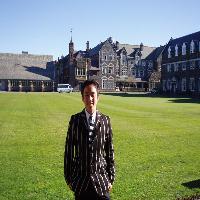
Weather: sun or clear